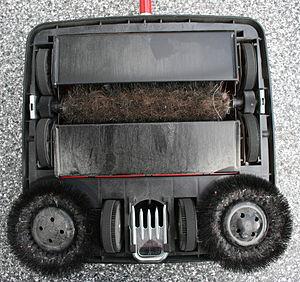
Le balai mécanique est un objet servant à nettoyer les moquettes et les tapis grâce à un système de brosses horizontales. Il comporte un réservoir plat vers lequel les poussières sont envoyées par les brosses, actionnées par le mouvement du balai sur le sol. Il a précédé la popularisation des aspirateurs.